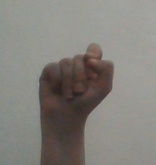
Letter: fa